Aaron Kosminski

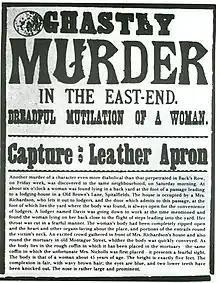
Newspaper broadsheet referring to the Whitechapel murderer as "Leather Apron", September 1888

Between 1888 and 1891, the deaths of 11 women in or around the Whitechapel district of the East End of London were linked in a single police investigation known as the "Whitechapel murders". Seven of the victims suffered a slash to the throat, and in four cases the bodies were mutilated after death. Five of the cases, between August and November 1888, show such marked similarities that they are generally agreed to be the work of a single serial killer, known as "Jack the Ripper". Despite an extensive police investigation, the Ripper was never identified and the crimes remained unsolved. Years after the end of the murders, documents were discovered that revealed the suspicions of police officials against a man referred to as "Kosminski".